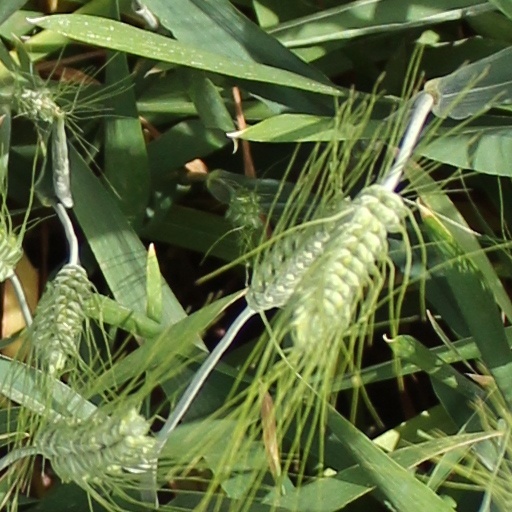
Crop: wheat